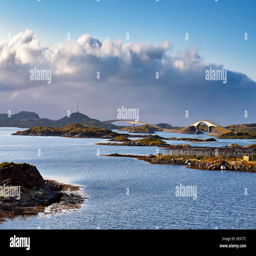
road and bridges on coastline of a fjord .